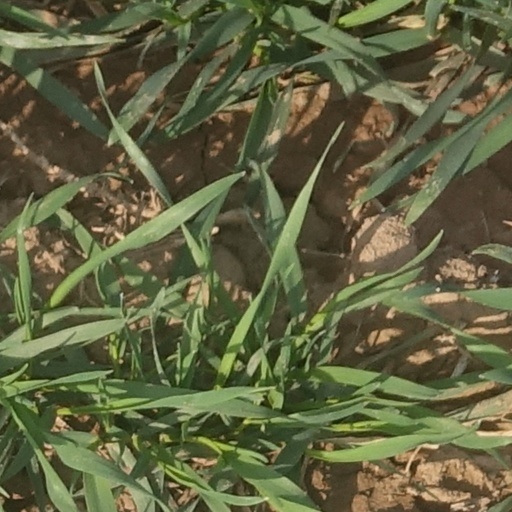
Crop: wheat